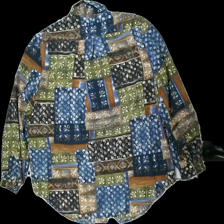
View: back
Type: Shirt
Category: Ladies
Brand: Not in the list
Brand text on label: biot
Colors: Blue, Brown, Green, Multicolor
Material: 100% polyester
Pattern: Geometric print
Cut: Regular
Season: All
Trend: 70s
Damage location: top center
Damage 2 location: middle right
Damage 3 location: top center
Price range: 50-100
Recommended usage: Reuse
Description: vintage skjorta med rutor med olika mönster på
Comment: vintage